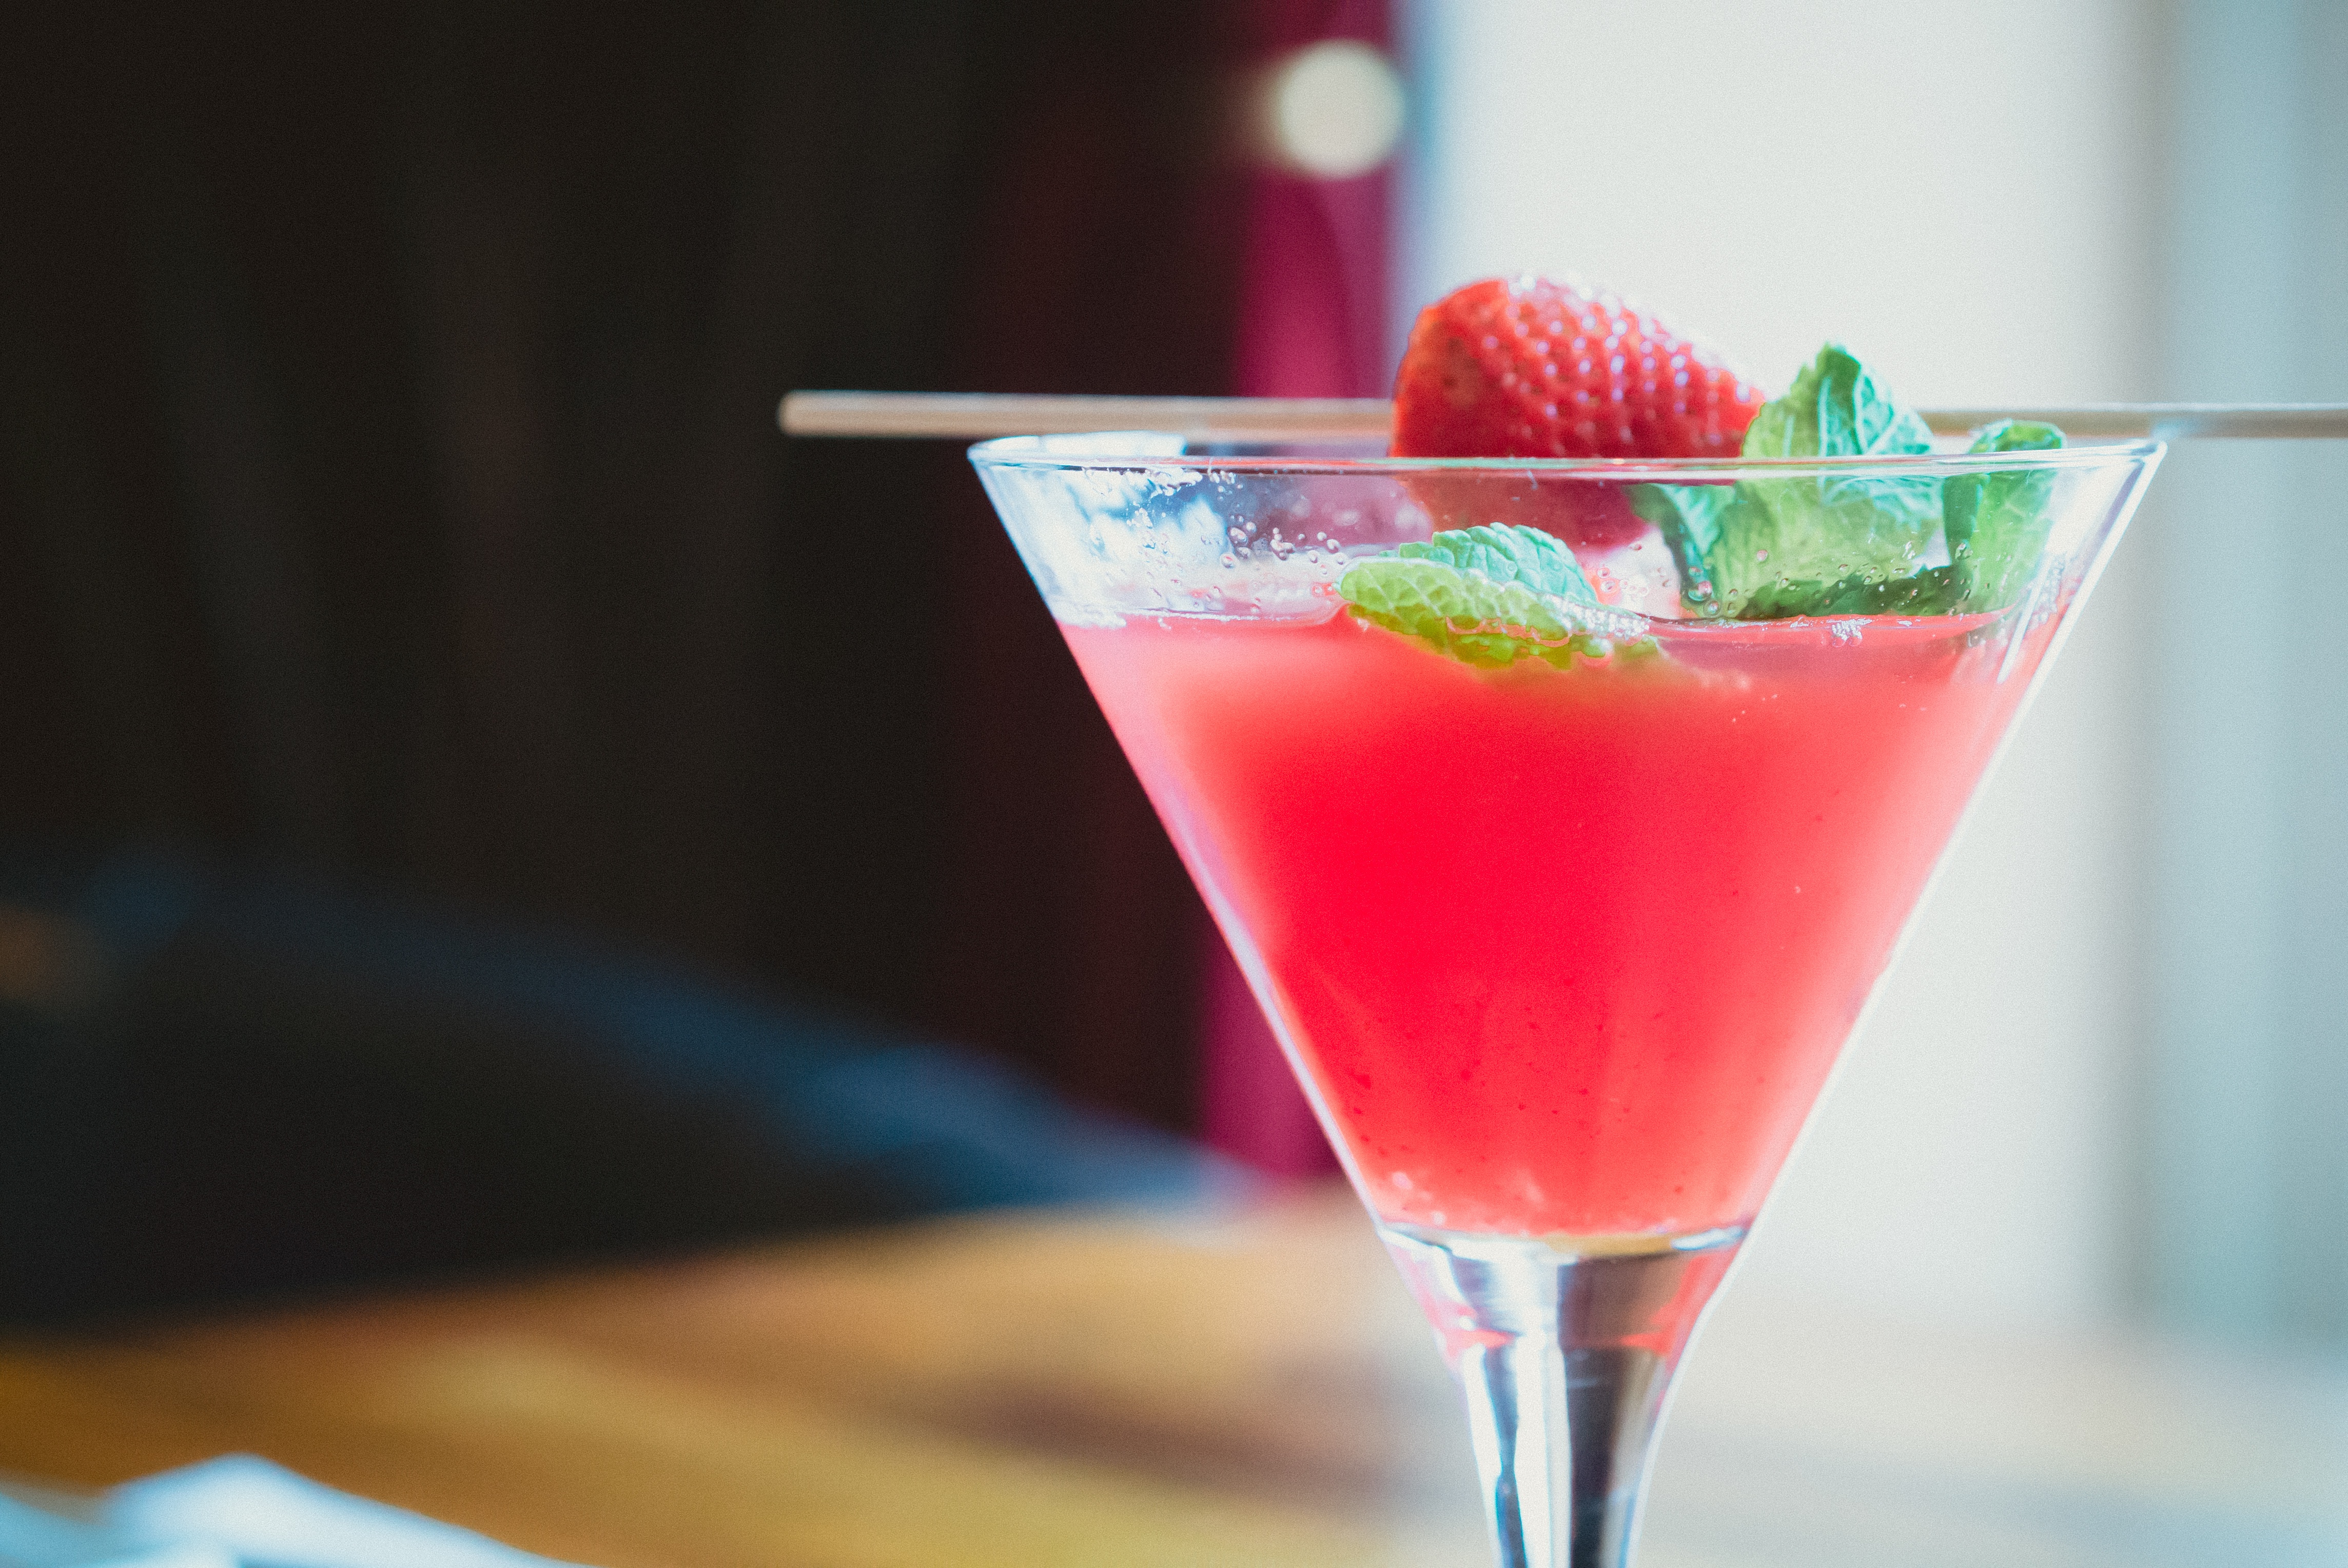
fruit, food, produce, drink, cocktail, strawberry, margarita, cosmopolitan, alcoholic beverage, pink lady, singapore sling, non alcoholic beverage, mai tai, cocktail garnish, blue hawaii